Sagano Scenic Railway

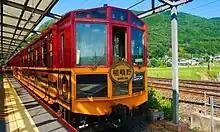
The train of this line

The or Sagano Sightseeing Railway is a wholly owned subsidiary of West Japan Railway Company (JR West) that operates the , Sagano Sight-seeing Line, or in Kyoto.